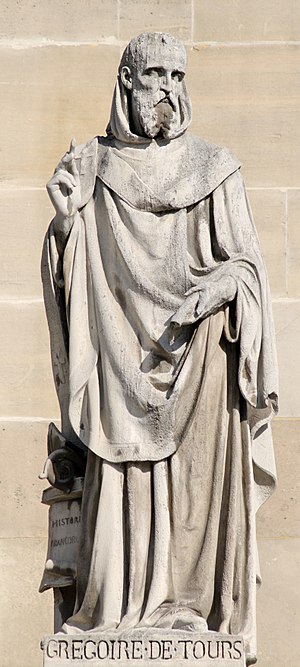
Gregor af Tours
Gregor af Tours var en gallo-romersk historiker og biskop af Tours. Det gjorde ham til den toneangivende prælat i det nydannede Frankerrige og i det romersk prægede Aquitanien og Sydgallien. Han forsøgte at skabe en litterær stil af et kluntet og fejlfyldt senlatinsk skriftsprog. Resultatet blev et levende sprog, præget af frankiske og alemanniske ord.